2018 Zurich ePrix

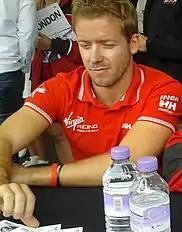
Sam Bird "(pictured in 2015)" was the highest-placed championship contender by starting from third and finishing second.

In the first group of five runners, all competitors bar Vergne waited for four minutes to begin their lap times on the bumpy track. Bird paced the session with a benchmark time, ahead of Buemi, Rosenqvist and Abt. Pole position favourite Vergne could not feel the grip in his car and was the first group's slowest driver. Vergne was summoned to the stewards and reprimanded for violating series regulations because his team misread the line indicating the end of the second sector. This meant he intermittently activated the power mode approximately before then. Evans set the fastest overall lap time in group qualifying in group two of 1 minute, 12.594 seconds. Lotterer took second in the closing seconds of the group, and di Grassi and Piquet were third and fourth. Turvey glanced the turn two barrier with his right-rear wheel, bending a track-rod and he was slowest overall in group qualifying. Track conditions improved as each group passed and attention switched to the third group and whether they could demote the championship contenders further down the grid. However, nobody in group three recorded a lap that put them in the top five as Lynn was fastest, followed by Heidfeld, Edoardo Mortara of Venturi and Andretti driver António Félix da Costa. Venturi's Maro Engel made an error and was the third group's slowest driver.